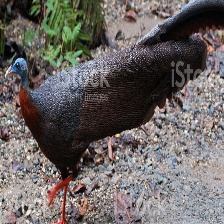
Species: BORNEAN PHEASANT
Scientific name: POLYPLECTRON SCHLEIERMACHERI